Las Vegas

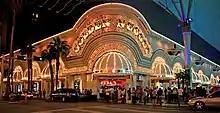
The Golden Nugget Las Vegas

From 2019 to 2023, Las Vegas had approximately 244,429 households, with an average of 2.63 persons per household. About 55.7% of housing units were owner-occupied, and the median value of owner-occupied housing was $395,300. Median gross rent during this period was $1,456 per month (in 2023 dollars).